Migrant domestic workers

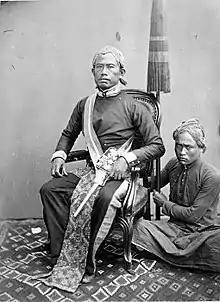
Aristocrat from Bandoeng with a servant sitting on the floor, Dutch East Indies, 1870s

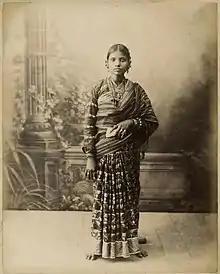
Goanese serving maid, c. 1880

The migration of domestic workers can lead to several different effects both on the countries that are sending workers abroad and countries that are receiving domestic workers from abroad. One particular relationship between countries sending workers and countries receiving workers is that the sending country can be filling gaps in labor shortages of the receiving country.